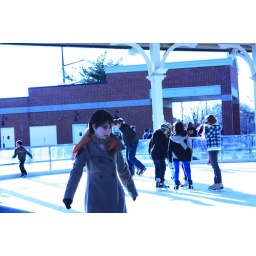
I love the blue pants and the ladies scarf in this picture.